Carlos Marcello

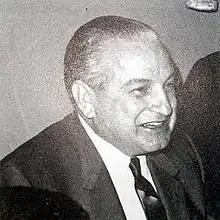

Carlos Joseph Marcello (Sicilian Italian);[Mor-sel-lo] born Calogero Minacore ; February 6, 1910 – March 3, 1993) was an Italian-American crime boss of the New Orleans crime family from 1947 to 1983.